181st (Airlanding) Field Ambulance

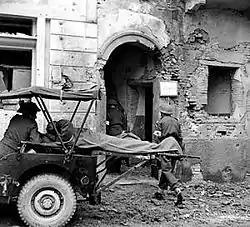
Ambulance jeep fitted with litters for carrying wounded.

The 181st (Airlanding) Field Ambulance was the first Royal Army Medical Corps airborne unit formed on 14 November 1941. It was raised from a cadre of the 132nd Field Ambulance and originally based in Llandysul but in December moved to Hungerford, and in May 1942 to Carter Barracks in Bulford. Once formed the 181st were assigned to the 1st Airlanding Brigade, part of the 1st Airborne Division. Airborne infantry platoons were required to march a distance of in 24 hours, and battalions . The same stamina was expected of the Field Ambulance and in October 1942, they covered in eight and a half hours. The first commander was Lieutenant-Colonel Norman Gray Hill who was soon succeeded by Lieutenant-Colonel Graeme Matthew Warrack, and by January 1942, the 181st had an establishment of 234 all ranks. These were formed into two surgical teams and five sections. Together they were expected to deal with 330 patients in twenty-four hours. With the surgical teams completing 1.8 operations an hour, but if they were required to operate the following day, the team had to be relieved after twelve hours. A non-medical part of the field ambulance establishment was the Royal Army Service Corps detachment, commanded by a Captain, with seventy other ranks, the detachment provided the transport for the field ambulance and was composed of a combination of drivers, motorcyclists and vehicle mechanics.